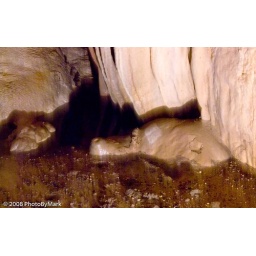
Natural Bridge Caverns -Natural rock formation. Looks like a Hippo in the water